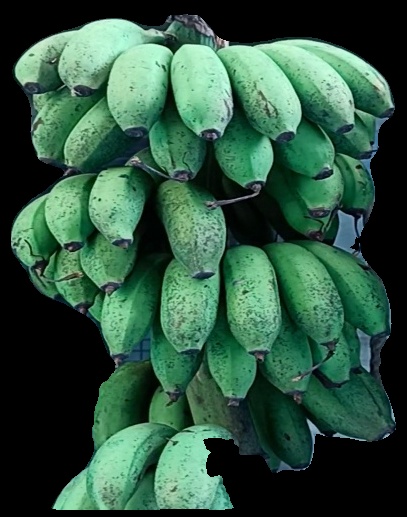
Variety: rasbale
Grade: grade2